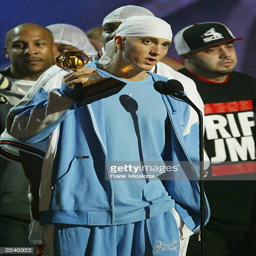
music video performer on stage during awards